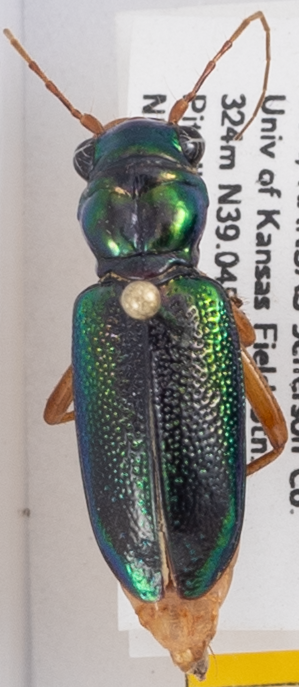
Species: Tetracha virginica
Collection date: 2018-07-10
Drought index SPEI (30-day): -0.728
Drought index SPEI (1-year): -0.436
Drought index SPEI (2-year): -0.436